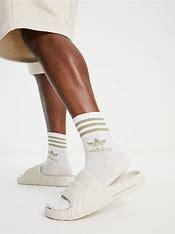
Brand: Adidas
Model: Adilette 22